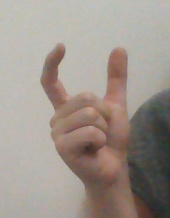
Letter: nun